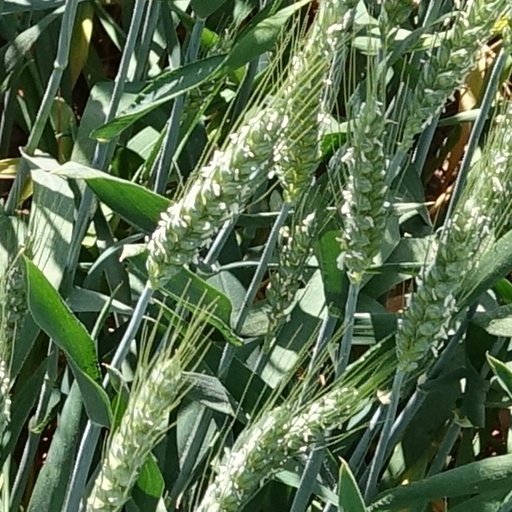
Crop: wheat